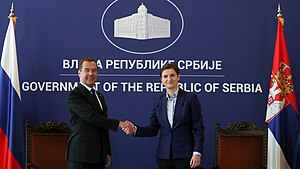
Ana Brnabić / Politik
Brnabić med den russiske premierminister Dmitry Medvedev under sit besøg i Serbien
Ana Brnabić er en serbisk politiker, der har været Serbiens premierminister siden 29. juni 2017. Hun er den første kvinde og den første åbent homoseksuelle person, der er premierminister i landet.